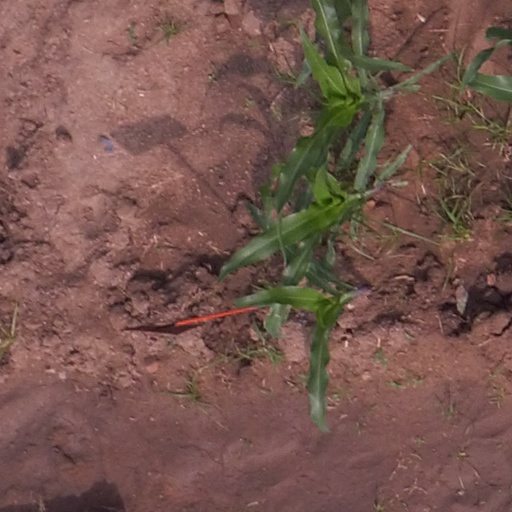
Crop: maize; corn